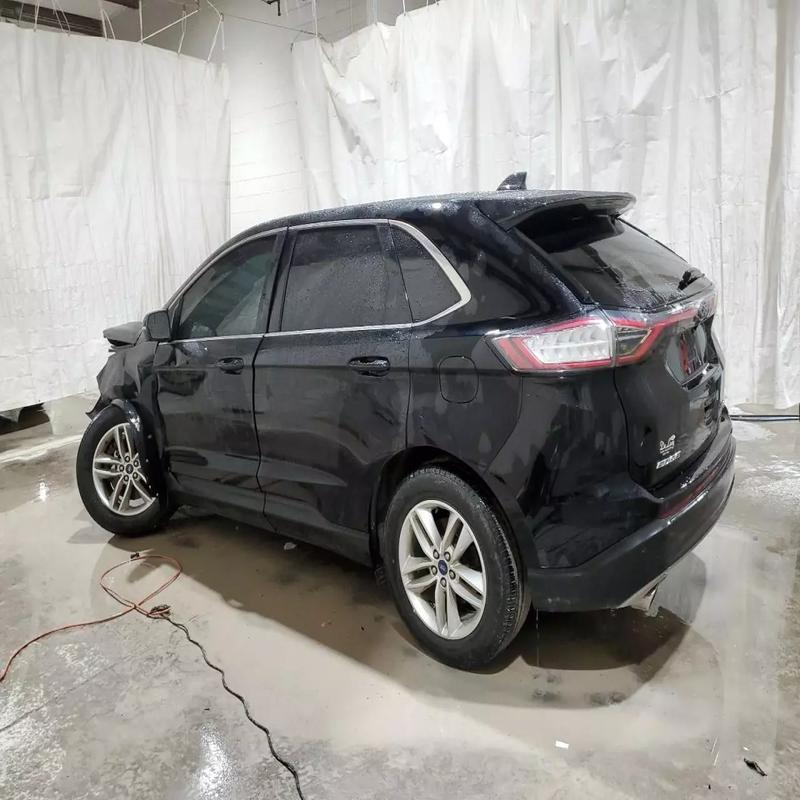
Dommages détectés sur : plaque d'immatriculation avant, capot, aile avant gauche, porte avant gauche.
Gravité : mineur